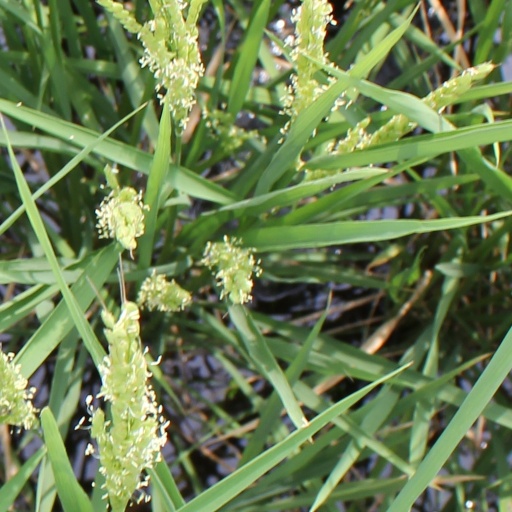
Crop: rice